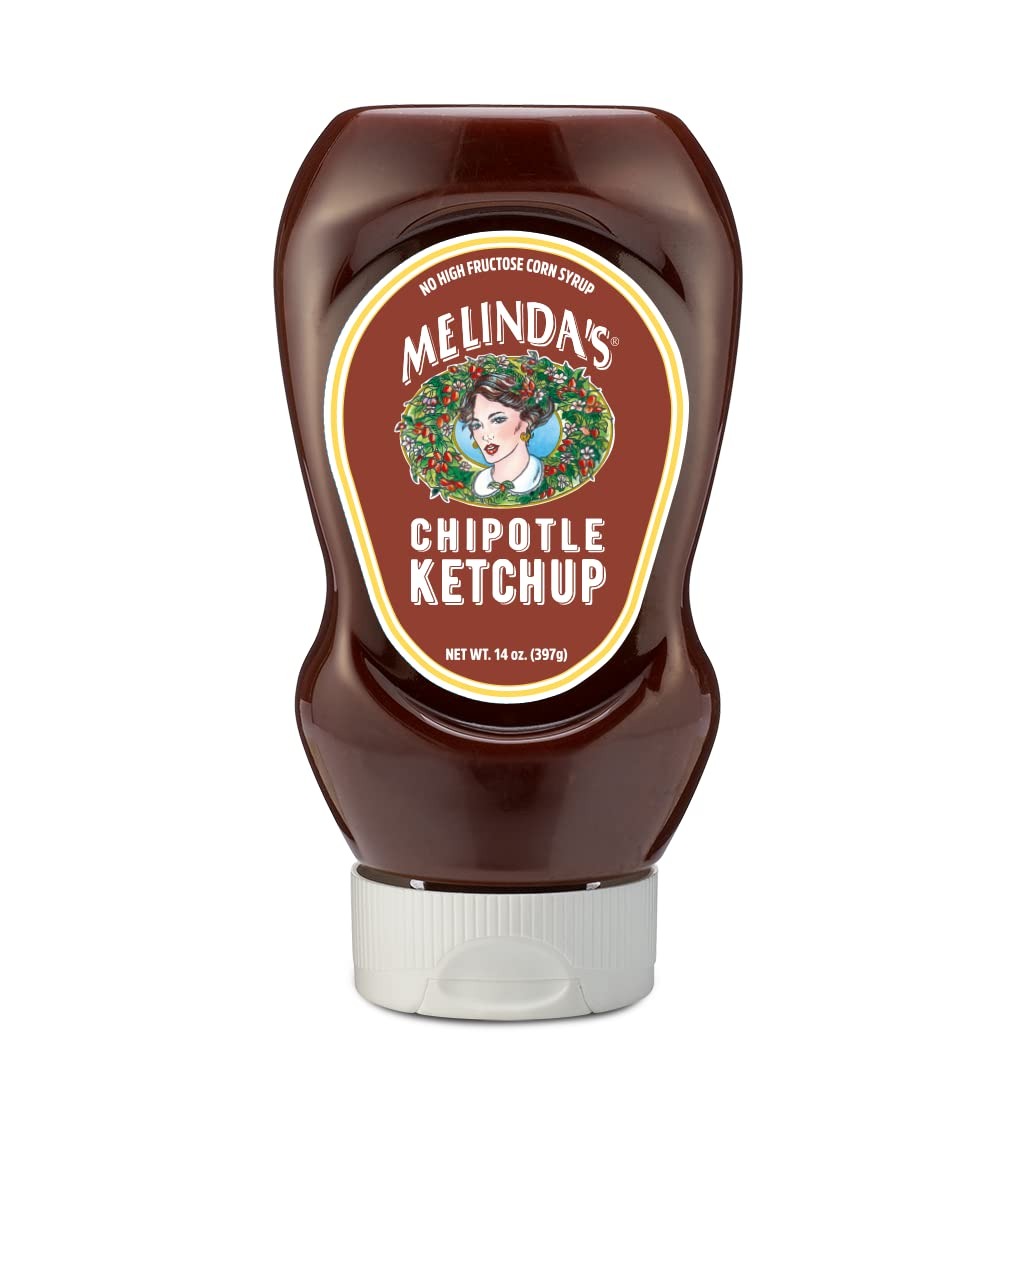
Item Name: Melinda's Chipotle Ketchup Squeeze
Bullet Point 1: Spicy ketchup made with chipotle peppers
Bullet Point 2: All natural
Bullet Point 3: Gluten free
Bullet Point 4: GMO free
Bullet Point 5: No high fructose corn syrup
Value: 14.0
Unit: Fl Oz

Price: 7.05